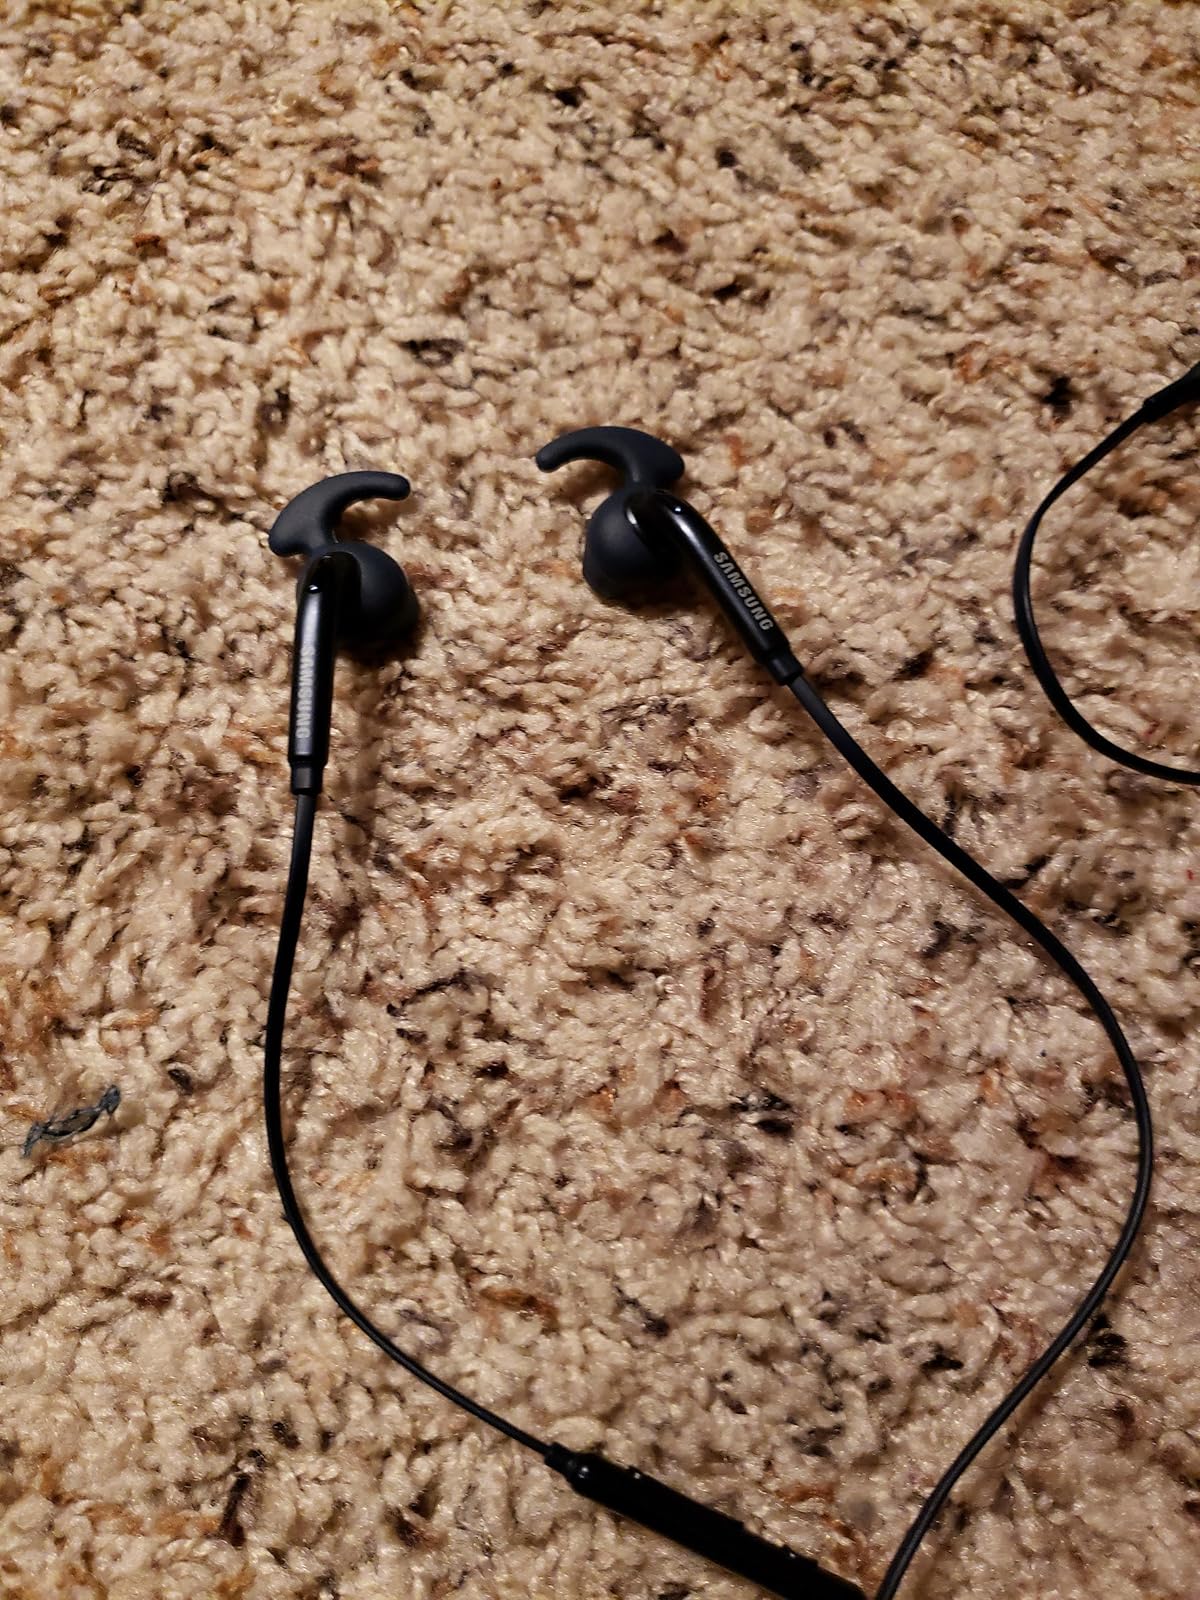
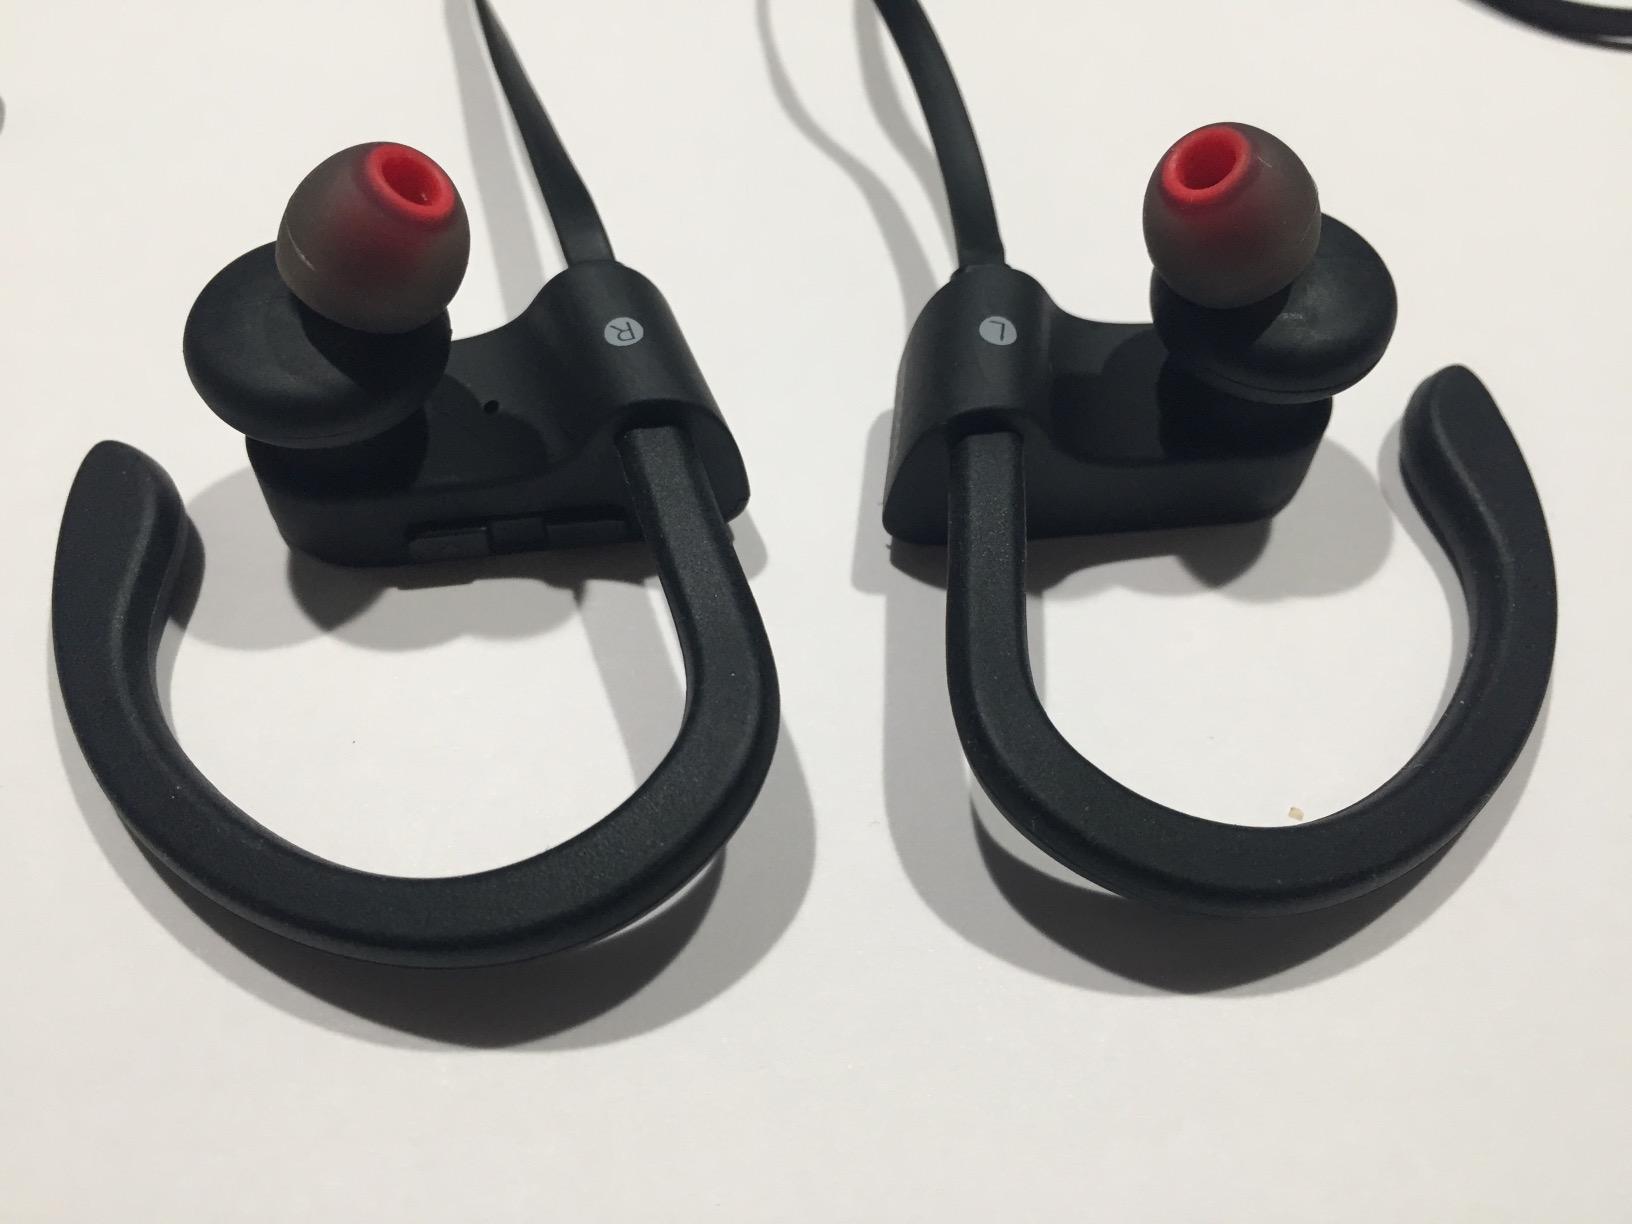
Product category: headphones
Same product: no